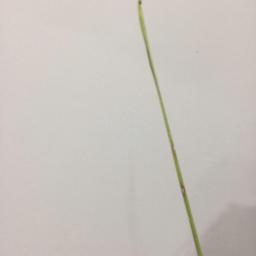
Label: Rice___Leaf_Blast